2013 Men's Junior World Handball Championship

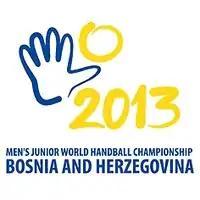

The 2013 IHF Men's Junior World Championship was the 19th edition of the tournament and was held in Bosnia and Herzegovina from 14 – 28 July 2013.